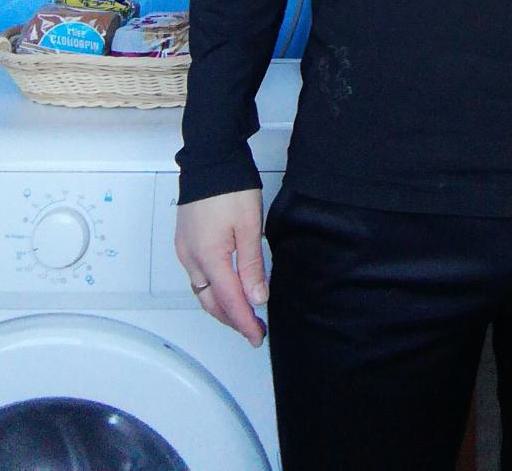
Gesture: no_gesture